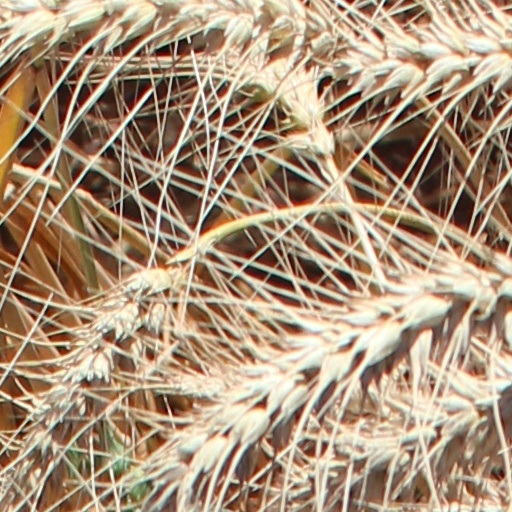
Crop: wheat